Michail Svetlev

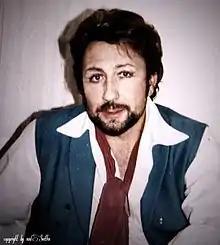
Michail Svetlev as Cavaradossi in "Tosca"

Michail Svetlev has recorded several albums and live performances of arias and Italian songs including the following: